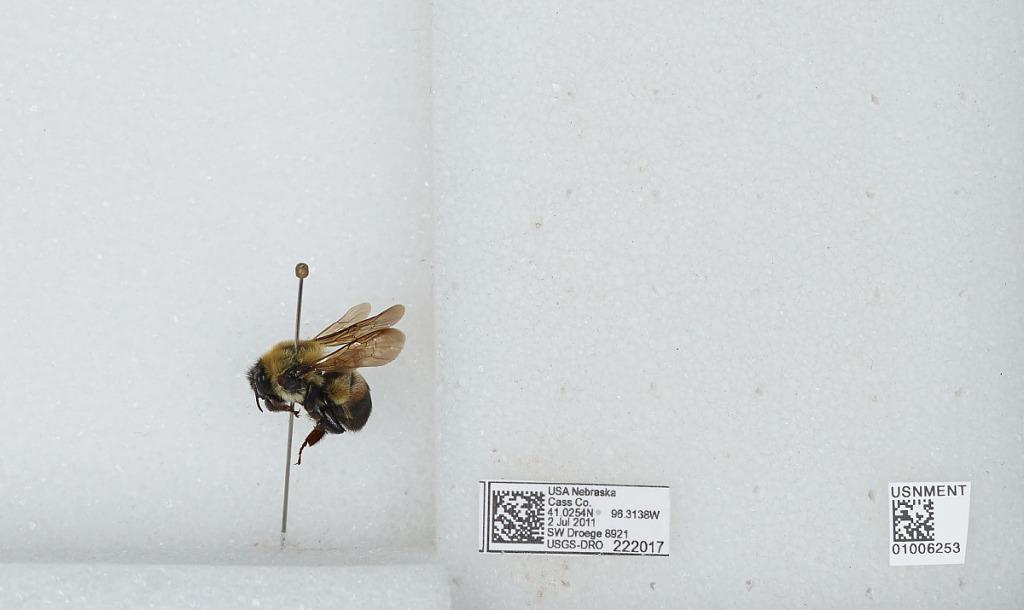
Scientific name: Bombus (Separatobombus) griseocollis (De Geer)
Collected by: S. Droege
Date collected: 2011-7-2
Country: United States
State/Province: Nebraska
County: Cass
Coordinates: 41.0253, -96.3139